Wies van Dongen

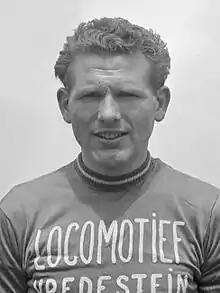
Van Dongen in 1956

Wies van Dongen (30 July 1931 – 25 May 2022) was a Dutch professional racing cyclist. He rode in two editions of the Tour de France, retiring both in 1955 and 1956.